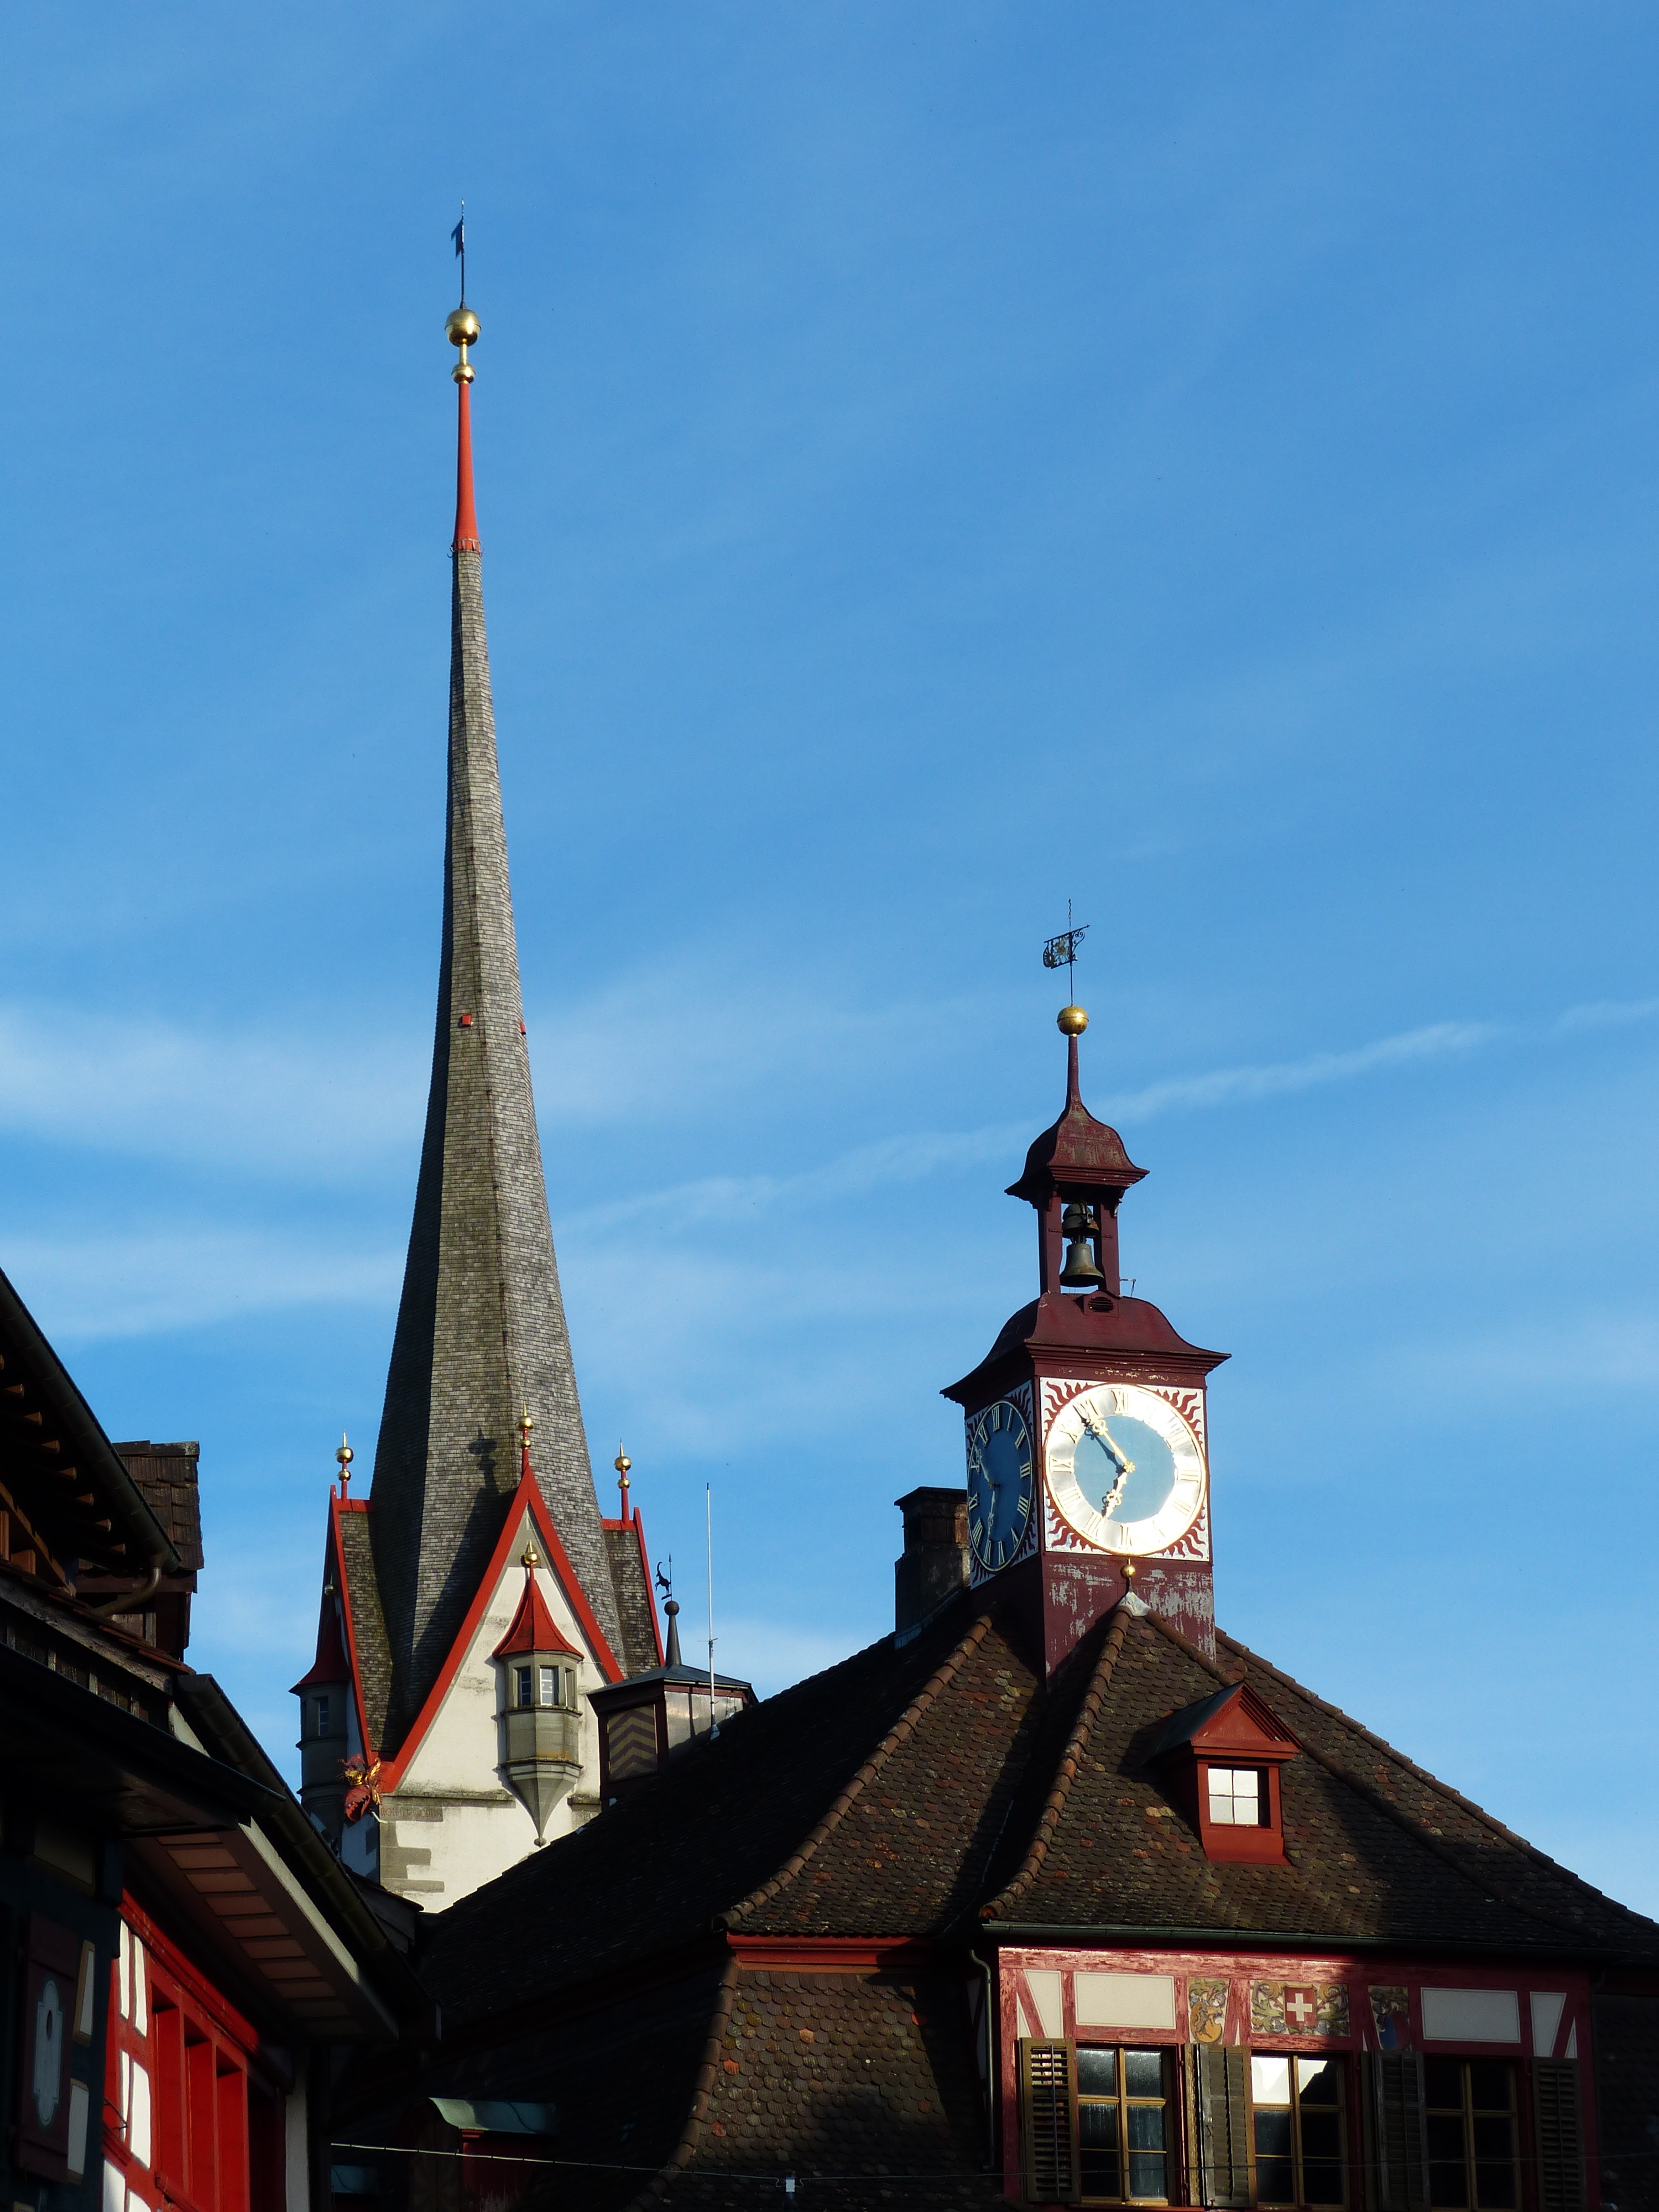
sky, town, building, city, cityscape, downtown, evening, tower, landmark, facade, church, place of worship, bell tower, spire, homes, steeple, town hall, fachwerkh user, stein am rhein, human settlement